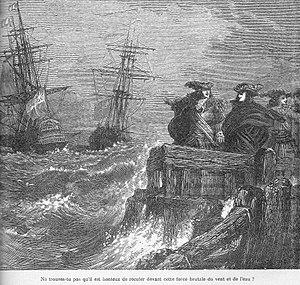
Gravure illustrant une édition ancienne du Vicomte de Bragelonne d’Alexandre Dumas père. La gravure est signée A.
Le Vicomte de Bragelonne est un roman français, faisant suite aux Trois Mousquetaires et Vingt Ans après et constituant le dernier volet de la trilogie des Mousquetaires. Il fut publié de 1847 à 1850 par Alexandre Dumas et la collaboration d'Auguste Maquet, d'abord dans le journal Le Siècle, sous le titre Les Mousquetaires, trilogie, indiquant que « Le Siècle a commencé le 20 octobre la publication de la troisième et dernière partie, Le Vicomte de Bragelonne ».